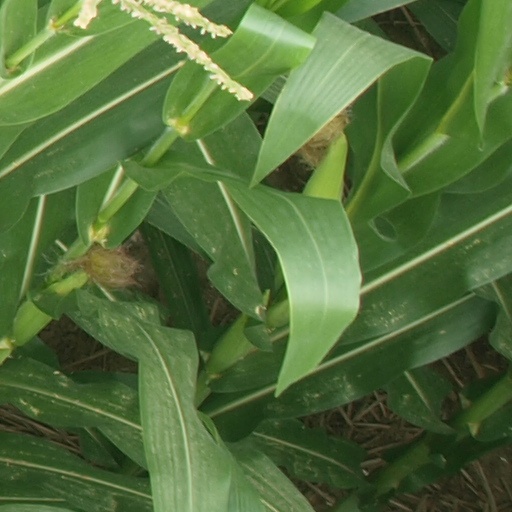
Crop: maize; corn